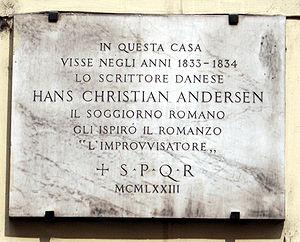
Hans Christian Andersen est un romancier, dramaturge, conteur et poète danois, célèbre pour ses nouvelles et ses « contes de fées ».